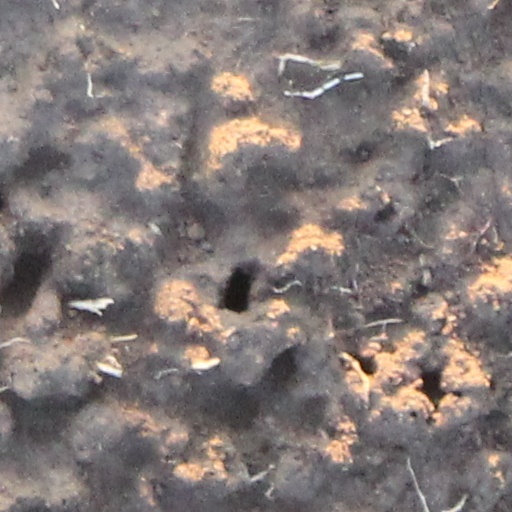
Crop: wheat